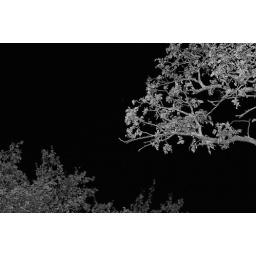
tree in black and white